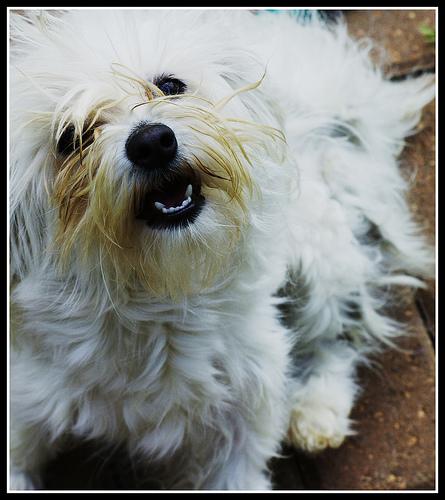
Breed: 249-n000101-Maltese_dog